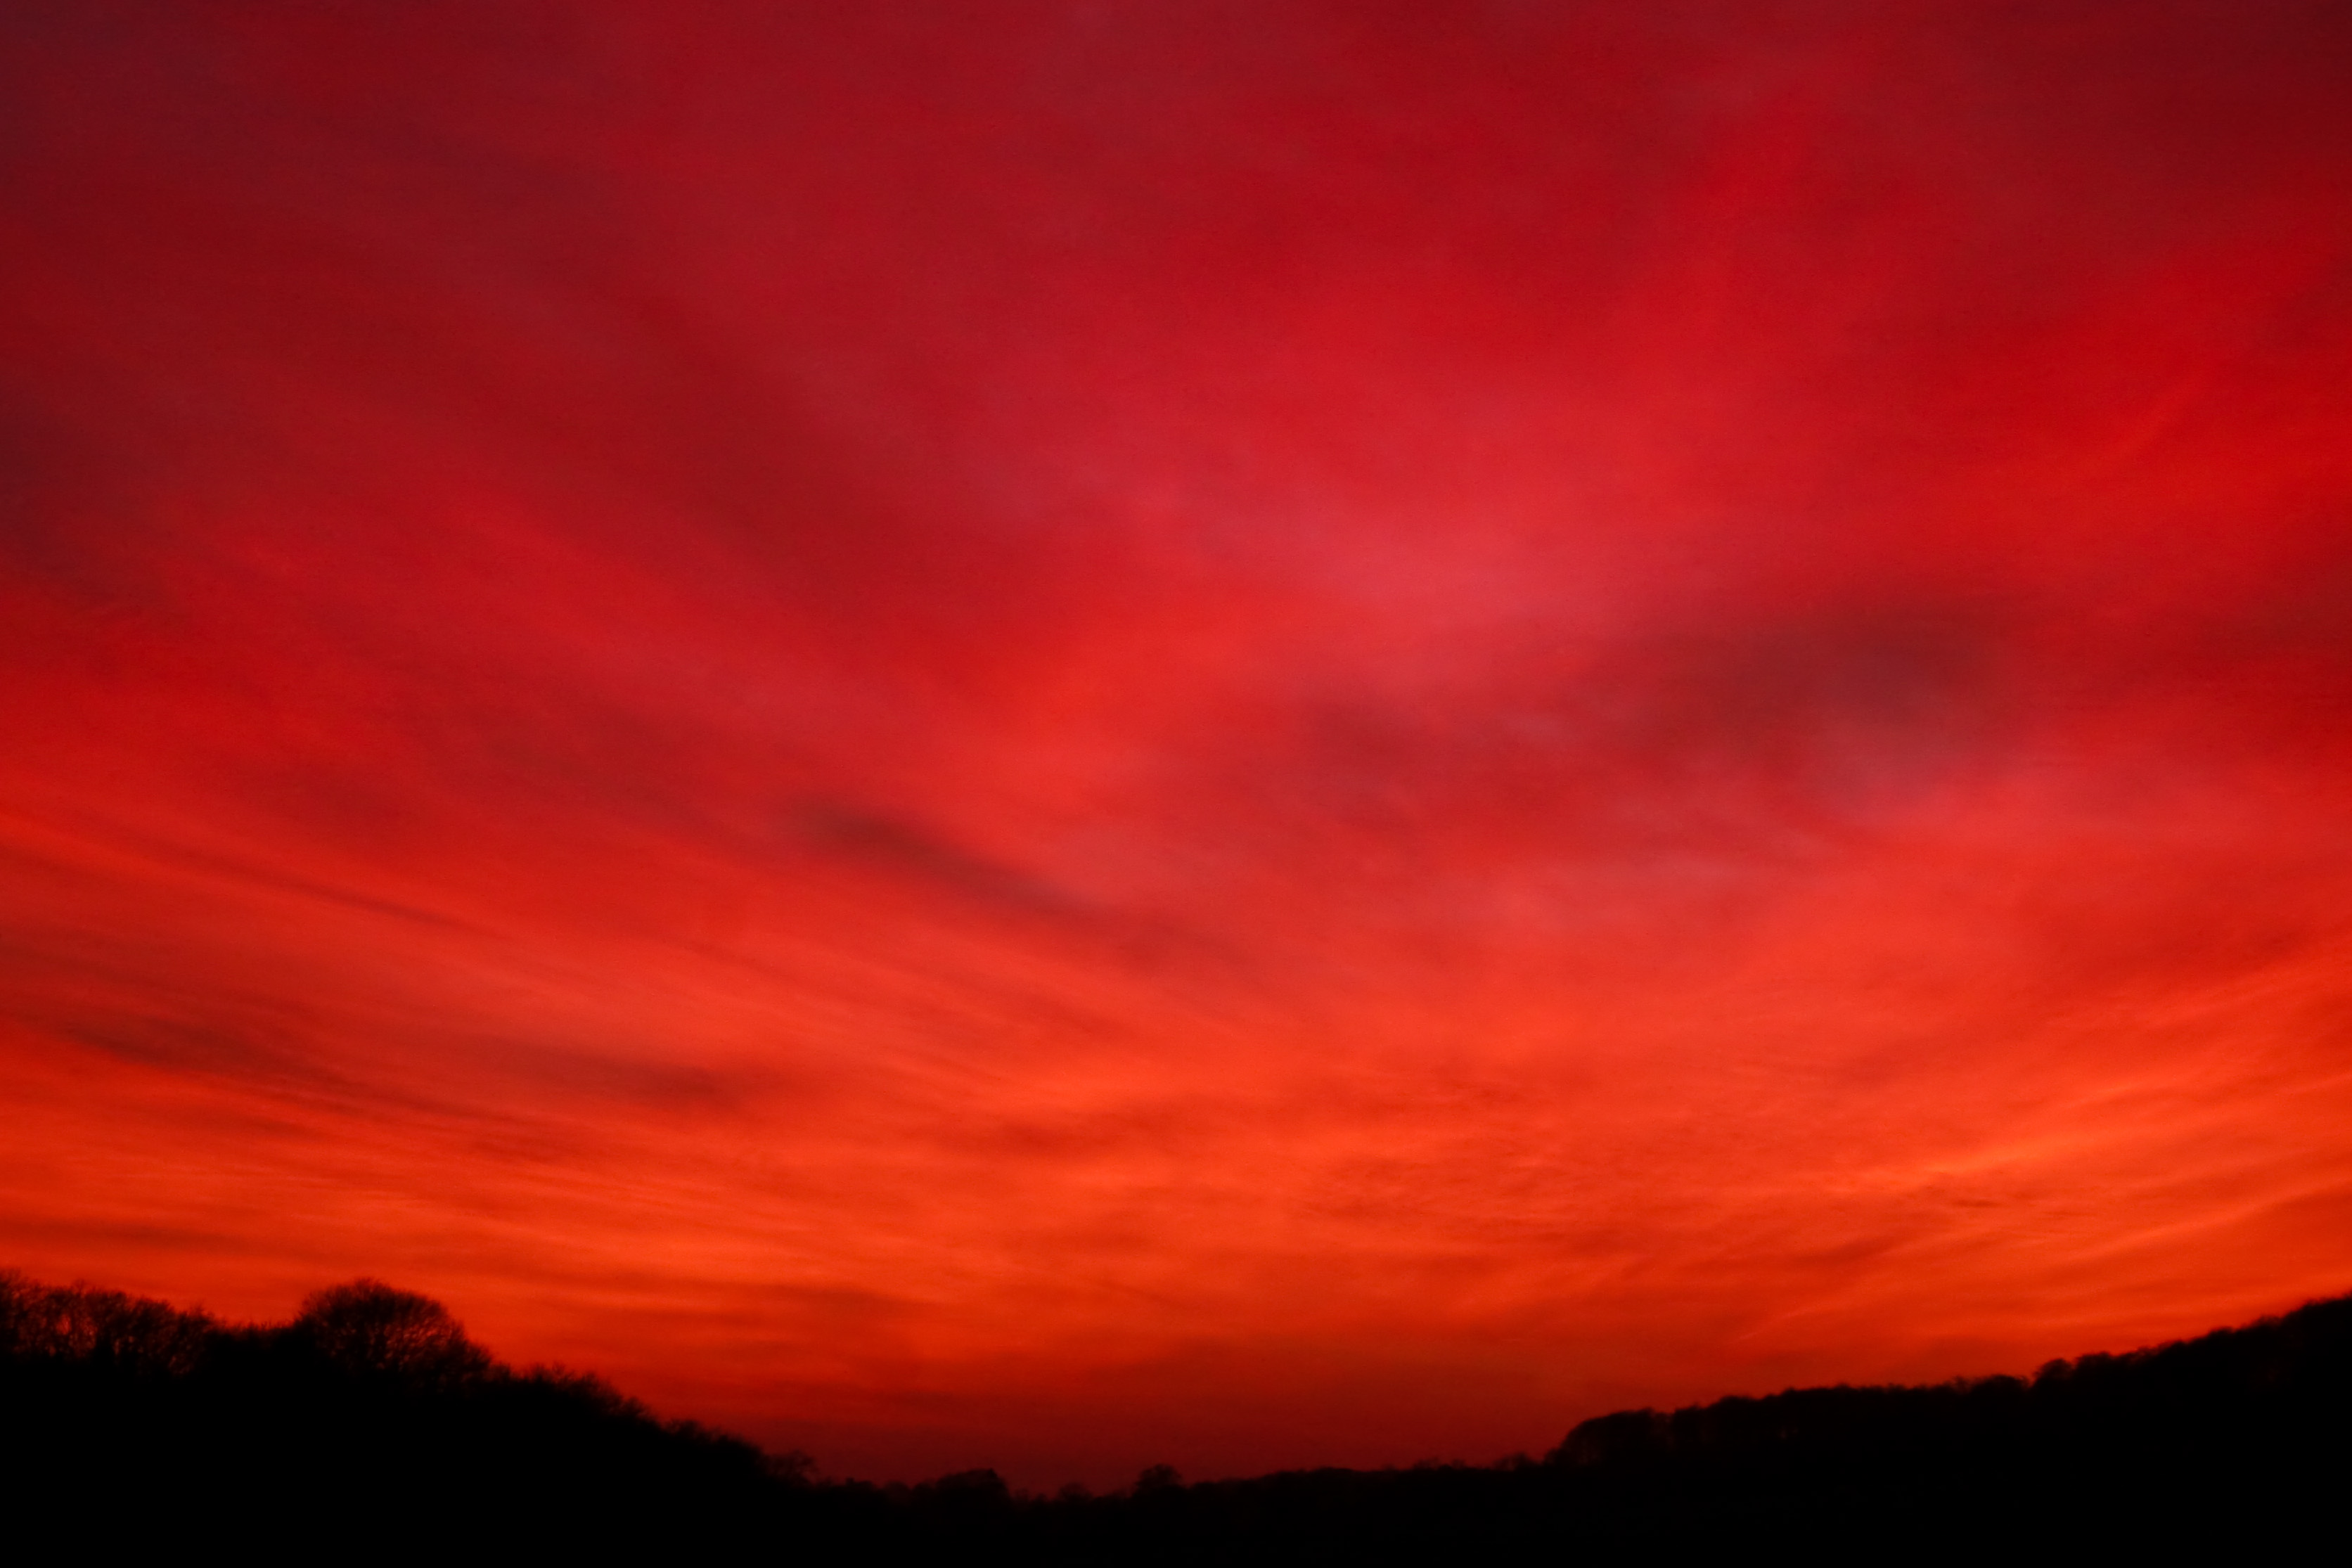
horizon, cloud, sky, sun, sunrise, sunset, dawn, atmosphere, dusk, evening, red, clouds, sussex, afterglow, geological phenomenon, red sky at morning